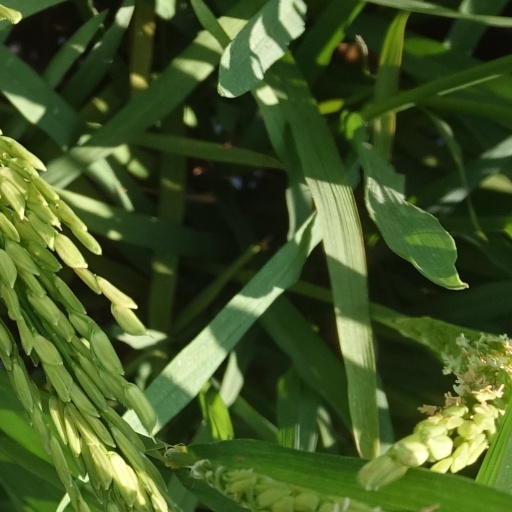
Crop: rice